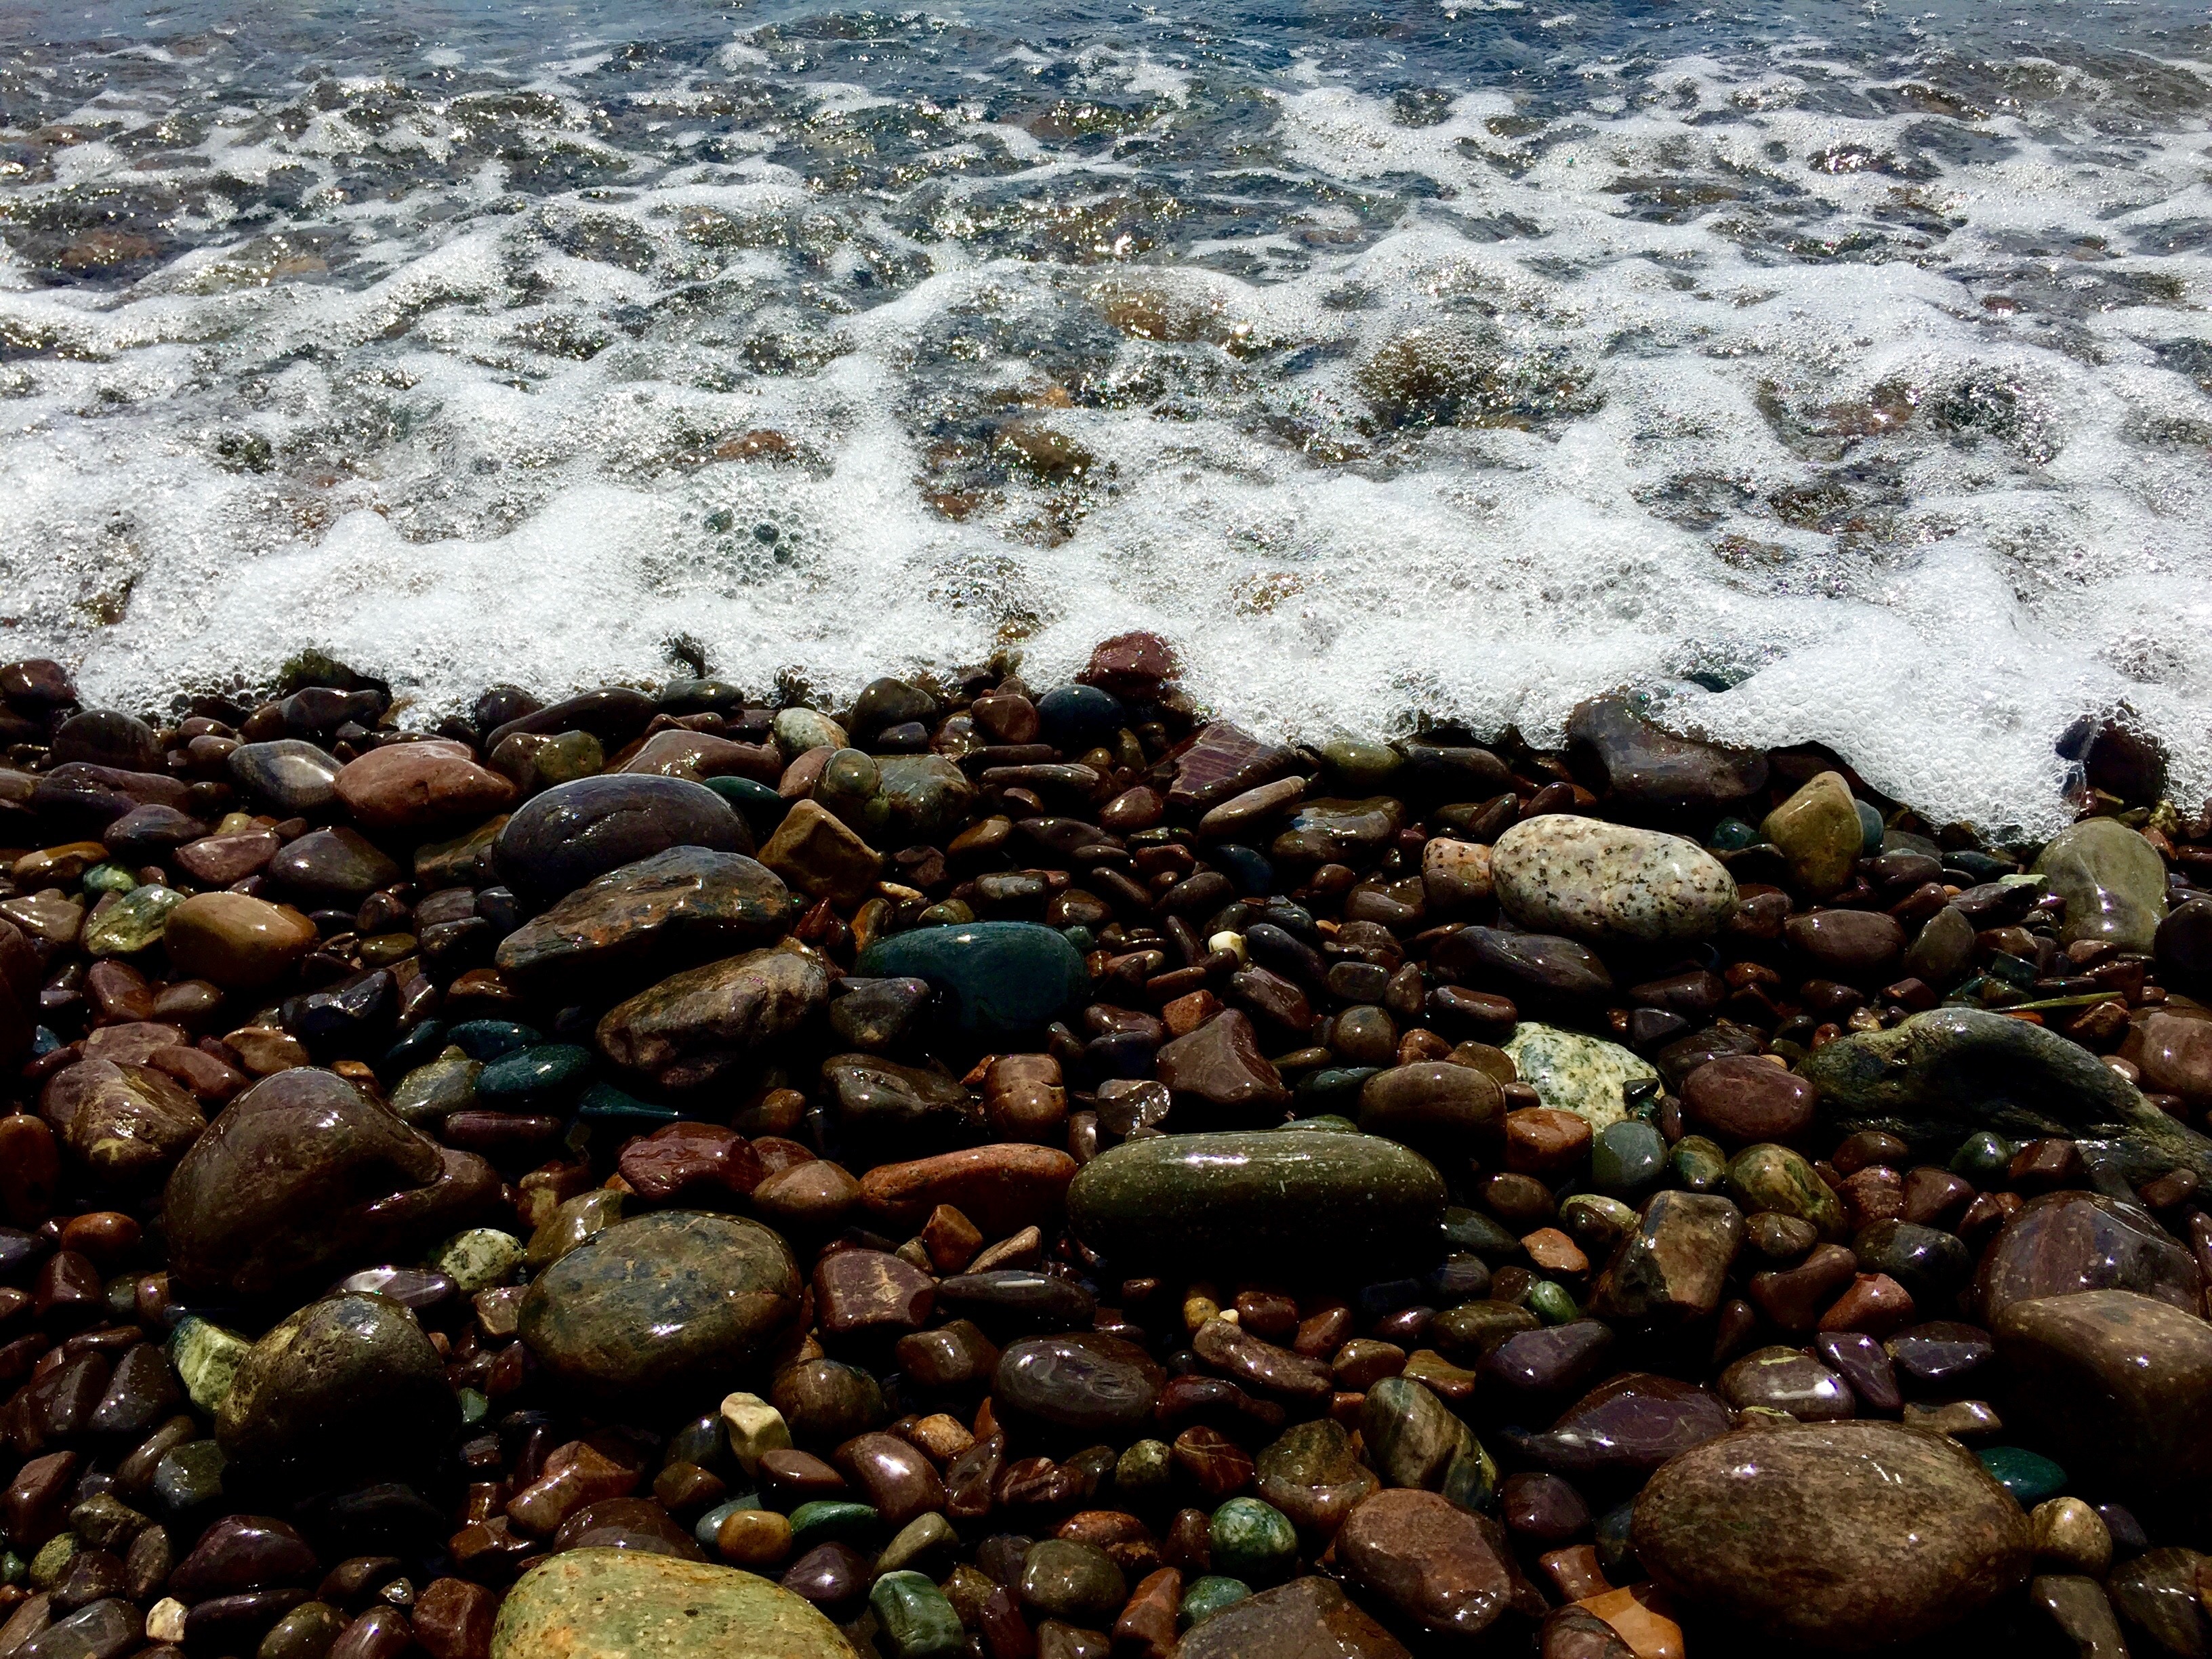
beach, sea, coast, water, rock, shore, stream, pebble, material, coral reef, body of water, rocks, habitat, maine, tide pool, natural environment